Alice in Wonderland (2000 video game)

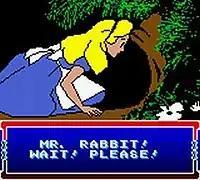
The game's visual style closely follows the 1951 animated Disney film. The cutscenes follow the plot of the film.

"Alice in Wonderland" follows the plot of the 1951 animated Disney film of the same name. The game begins with the player as Alice following the White Rabbit down its hole. The plot is used to change the level design from stage to stage, and gives the player a more varied experience through gameplay.